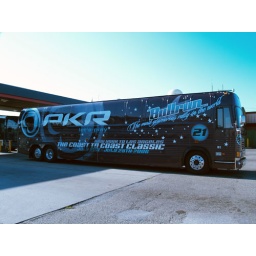
Back on the bus today - The PKR bus at a truck stop in the middle of nowhere.